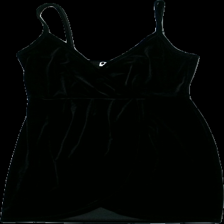
View: front
Type: Dress
Category: Ladies
Brand: Not in the list
Brand text on label: Model behaviour
Colors: Black
Material: 100% polyester
Pattern: Other
Cut: V-collar
Size: XS
Season: All
Damage: dammig
Damage location: middle center
Damage 2: dammig
Damage 2 location: middle center
Price range: <50
Recommended usage: Reuse
Description: sammets klänning med slits